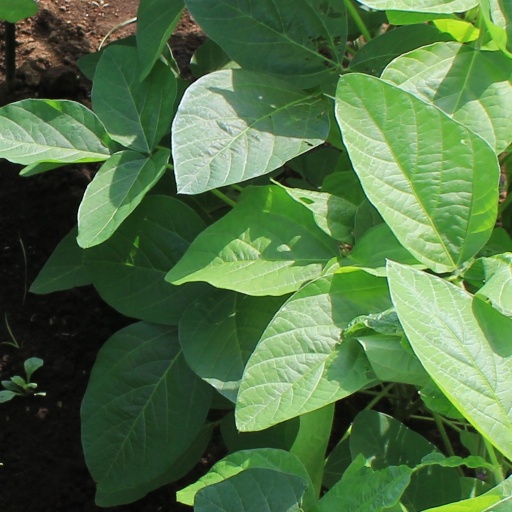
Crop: soybean